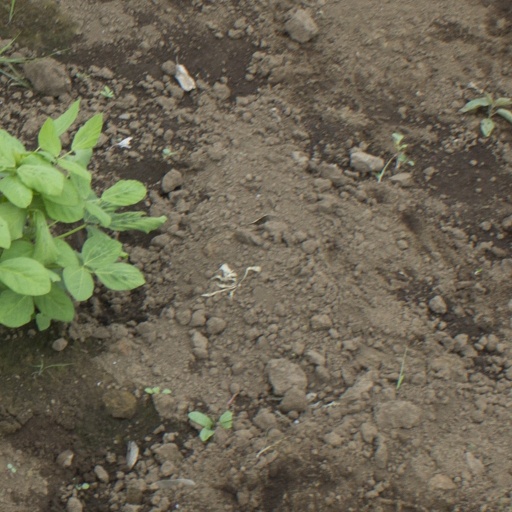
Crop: soybean